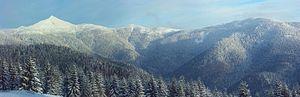
Les Basses Tatras sont une chaîne de montagnes de Slovaquie. Elle est située au sud des Hautes Tatras.